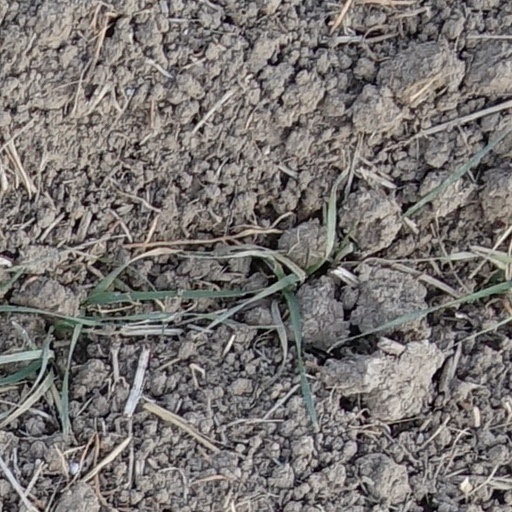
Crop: wheat